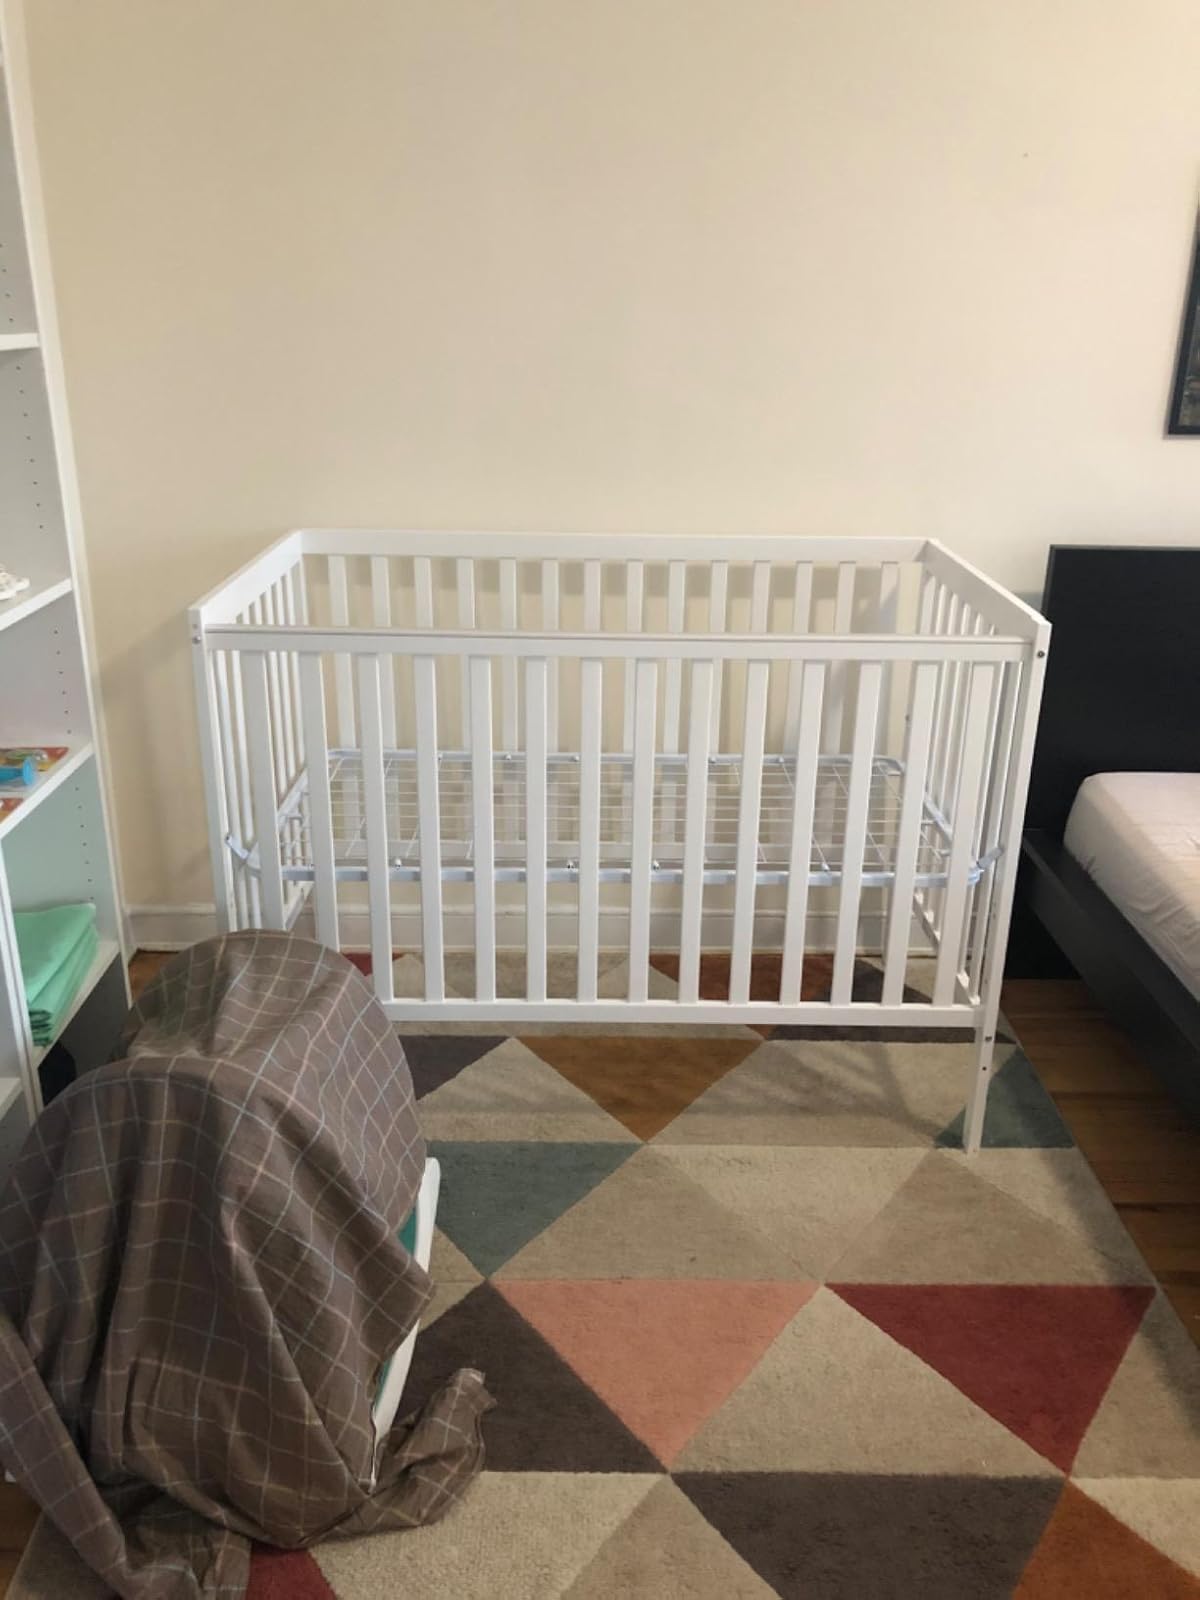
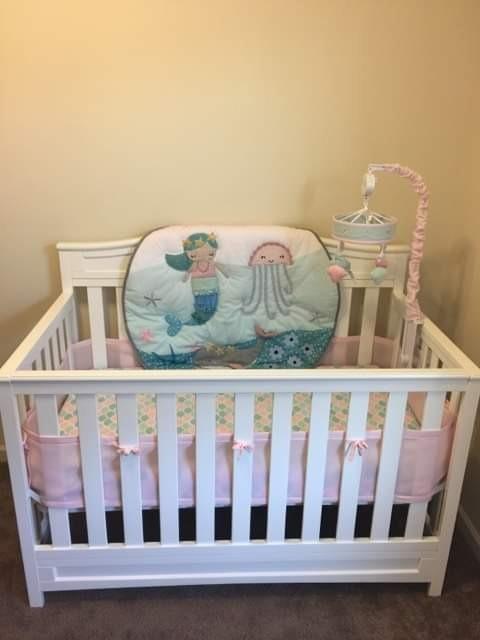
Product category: products_crib
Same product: no